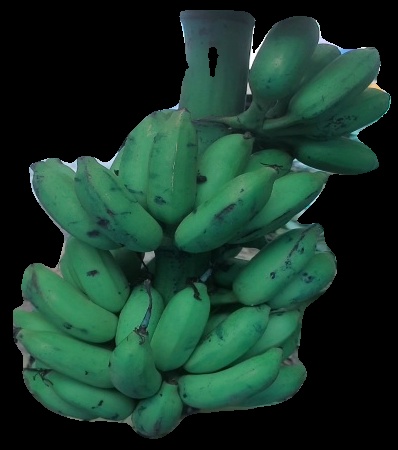
Variety: elakki-bale
Grade: grade3